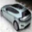
Label: automobile